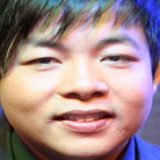
ca sĩ Quang Lê